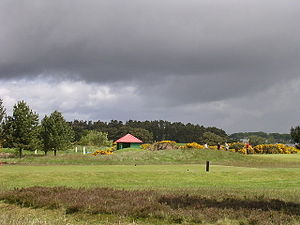
Carnoustie Golf Links
Mesterskabsbanen.
Carnoustie Golf Links er et golfanlæg med tre baner i Carnoustie, Angus, Skotland. Mesterskabsbanen er en af de baner, som på skift lægger græs til The Open Championship. Carnoustie bliver af mange anset for en af de vanskeligste baner på The Open's rota, og generelt en af de sværeste baner i verden.